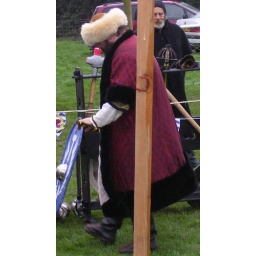
Man in furry hat